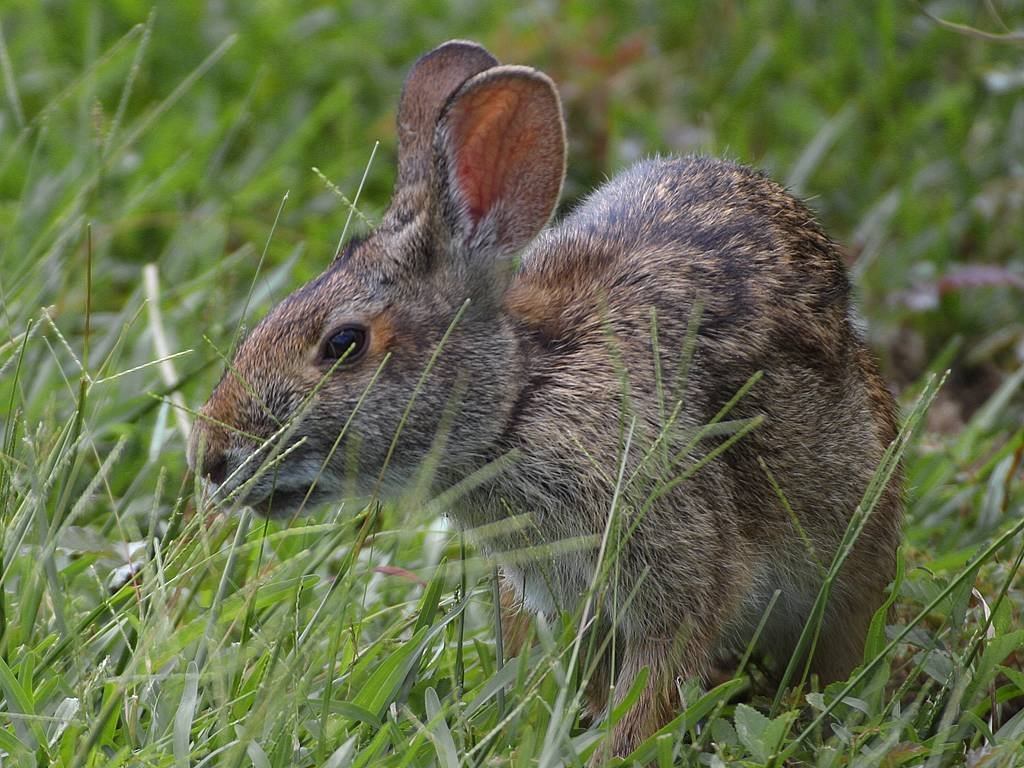
nature, grass, meadow, prairie, animal, cute, wildlife, wild, fur, mammal, ear, fauna, rabbit, hare, whiskers, head, vertebrate, easter, domestic rabbit, rabits and hares, wood rabbit